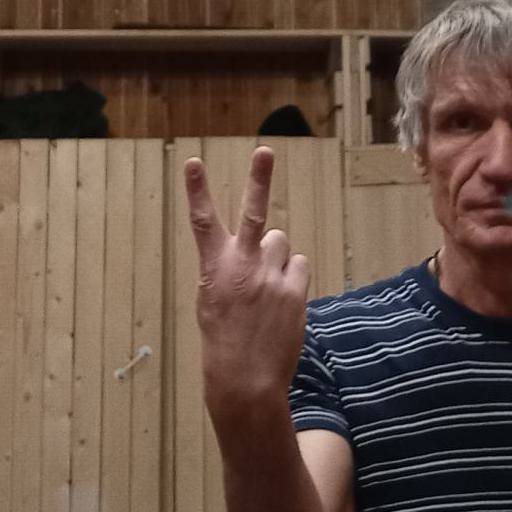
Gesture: peace_inverted